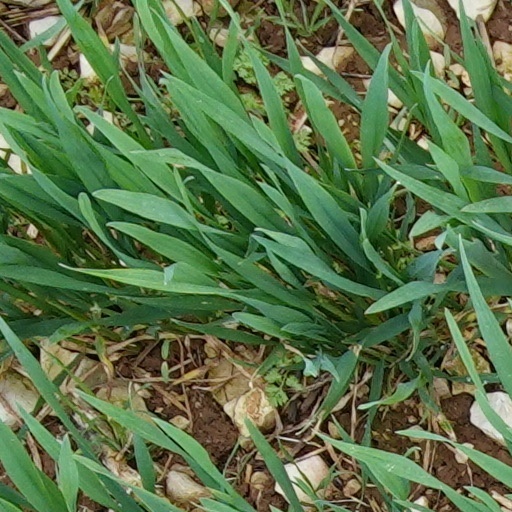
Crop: wheat